Abidur Reza Chowdhury

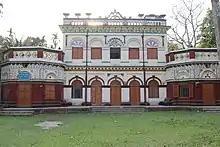
The Rupsha zamindar palace in Faridganj.

Chowdhury was born in 1872 to a Bengali Muslim family known as the "Zamindars of Rupsha" in the village of Rupsha-Singhergaon, Faridganj, Chandpur, part of the erstwhile Tipperah District of the Bengal Presidency. His father was Umed Reza Chowdhury, the former Zamindar of Rupsha, and the "zamindari" was founded by their ancestor Ahmad Raja. Chowdhury's mother, Syeda Aftabunnesa Chowdhurani, was the daughter of Syed Badshah Alam of Rajganj in Noakhali. His maternal family were descendants of the Sufi military general Syed Sher Alam of Baghdad, who was said to be a descendant of Ali, the fourth Caliph of Islam.